Jerf el Ahmar

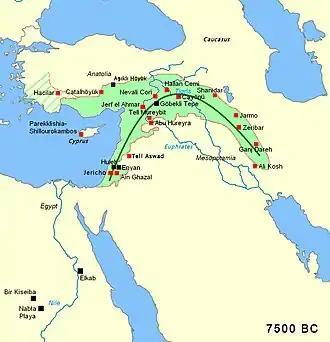
Jerf el Ahmar located in the Fertile Crescent,

Jerf el Ahmar is a Neolithic site in northern Syria, which dated back between 9500 and 8700 BC.